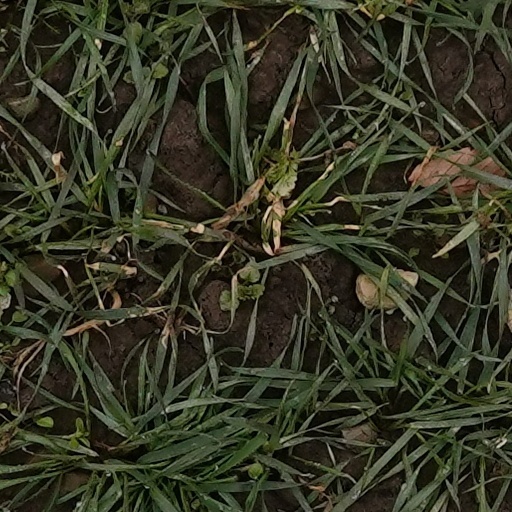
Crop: wheat